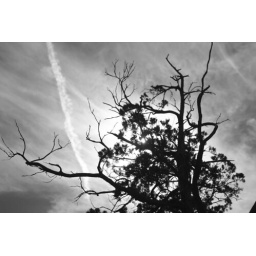
Just one of the many trees on top of the canyon at Red Rock Canyon in Hinton, OK - September, 2007